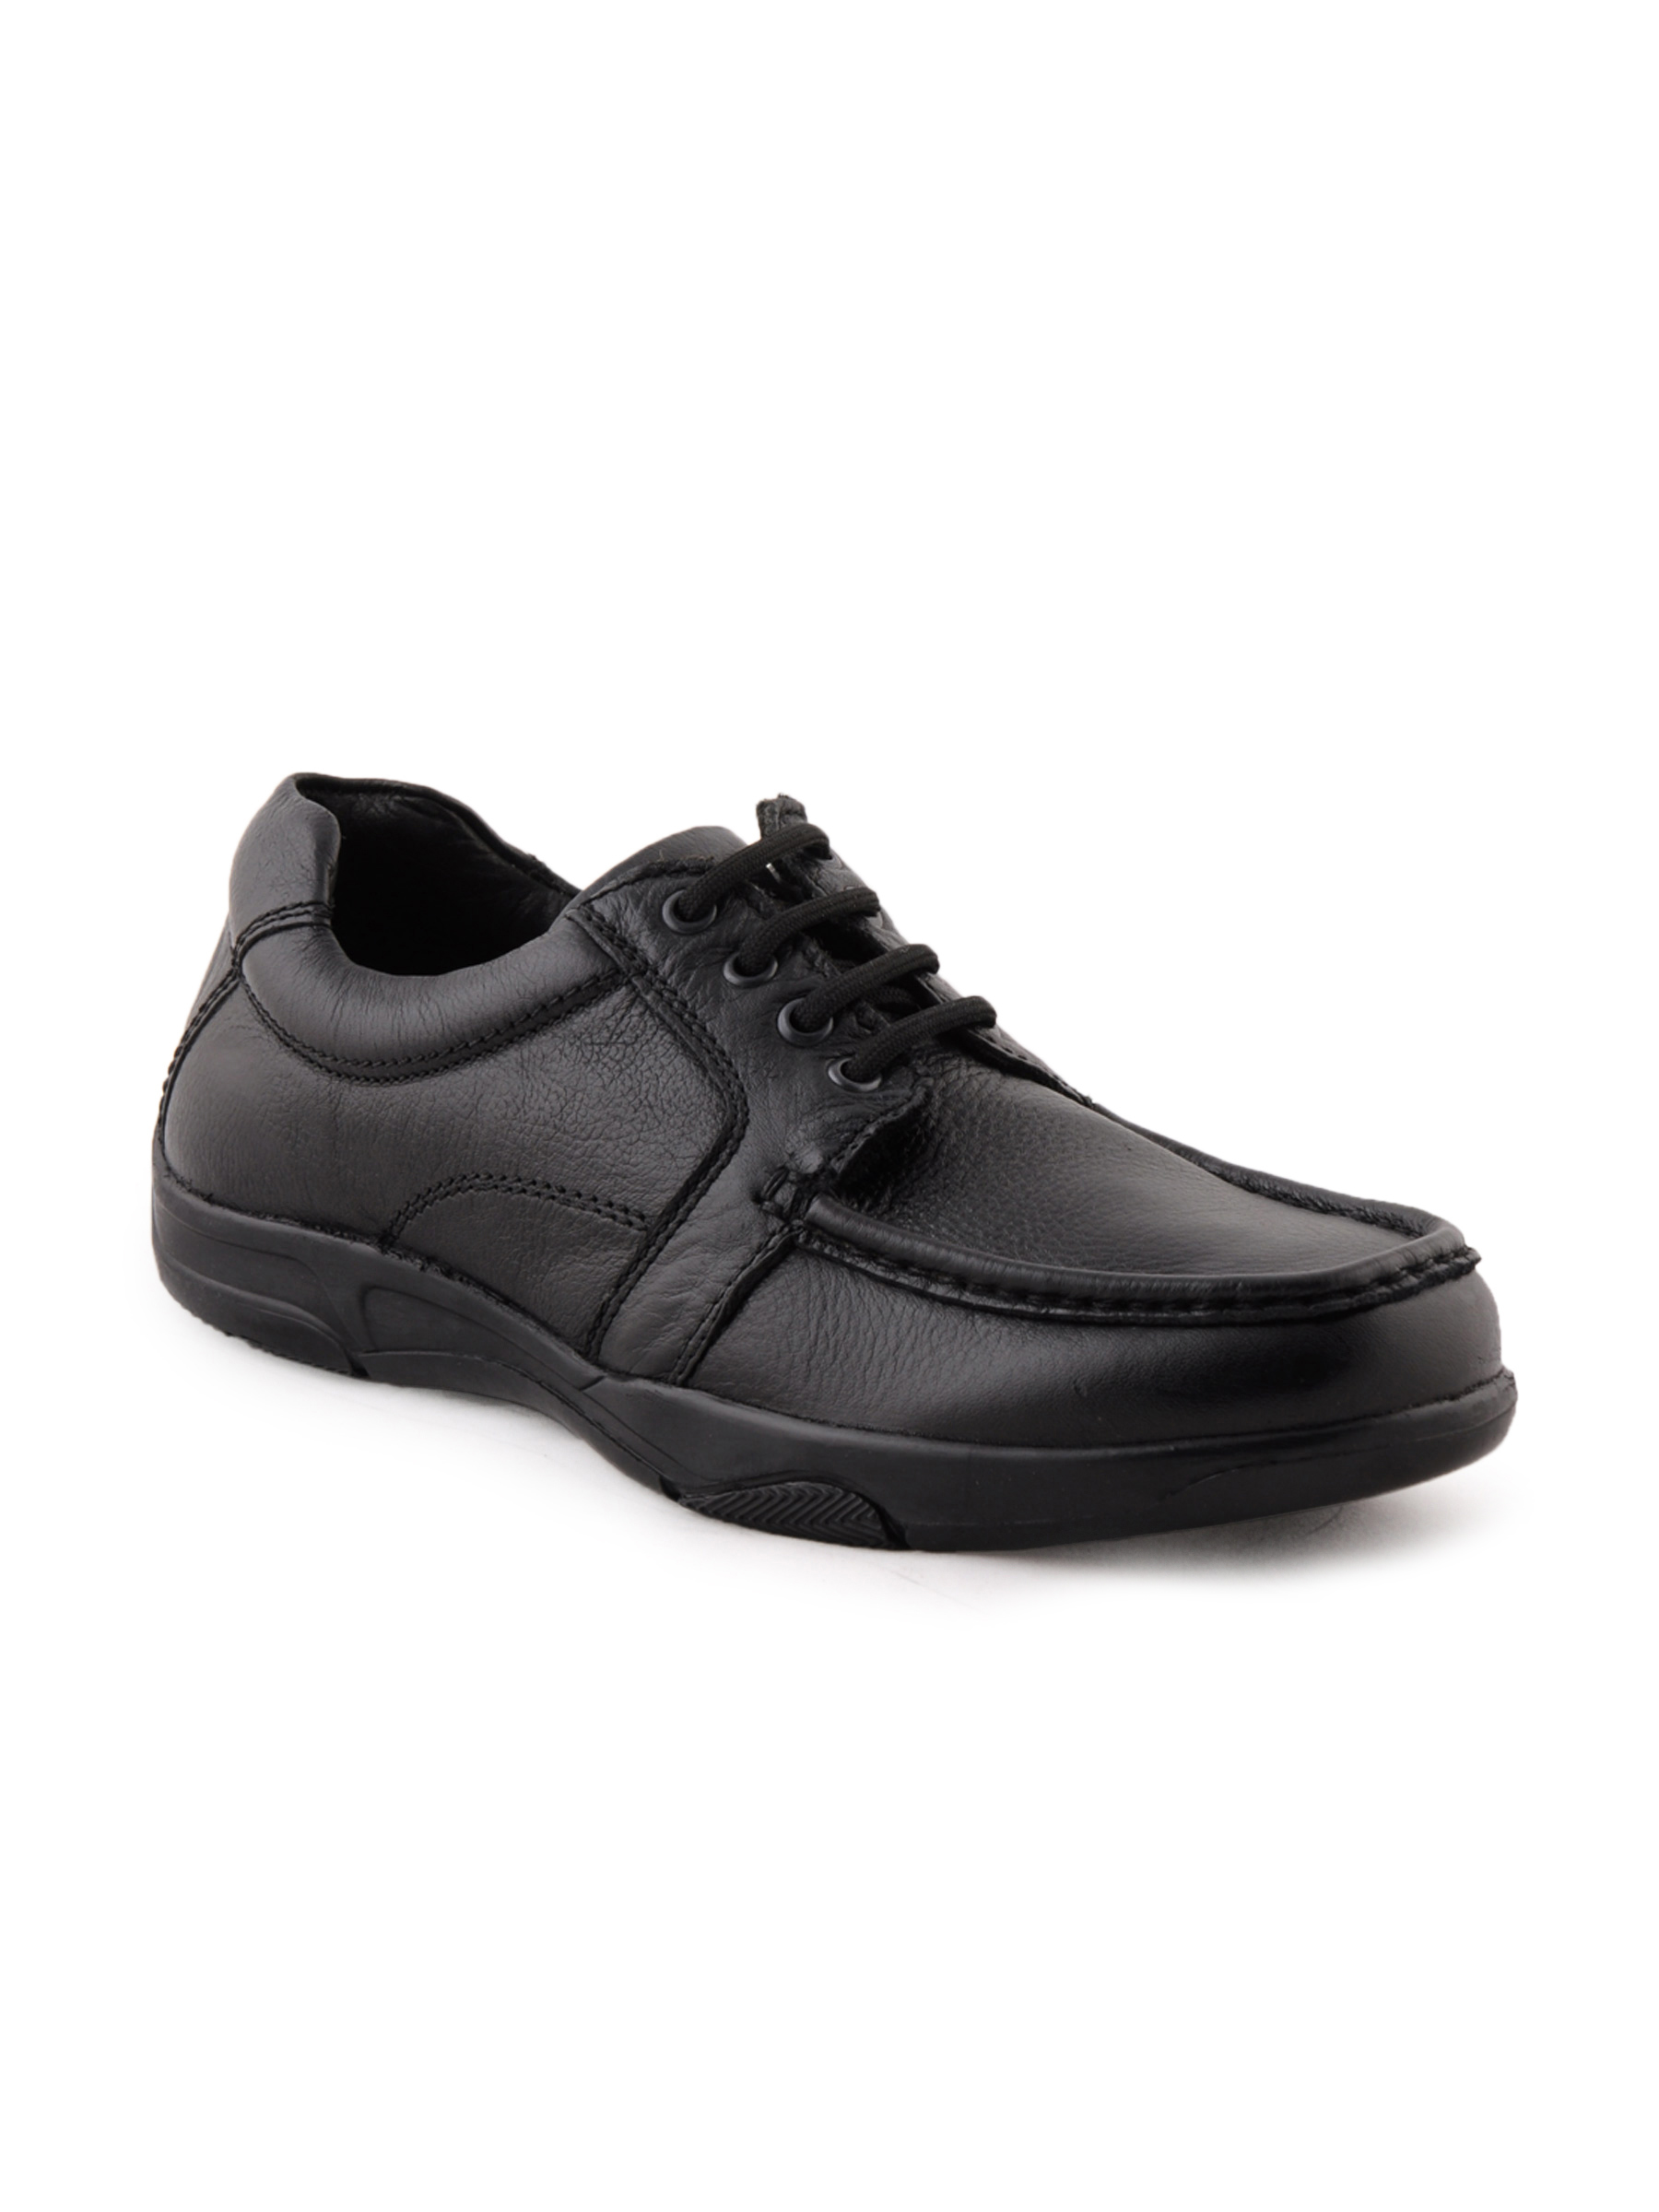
Red Tape Men Black Shoes
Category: Footwear / Shoes / Casual Shoes
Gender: Men
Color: Black
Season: Winter 2018
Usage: Casual